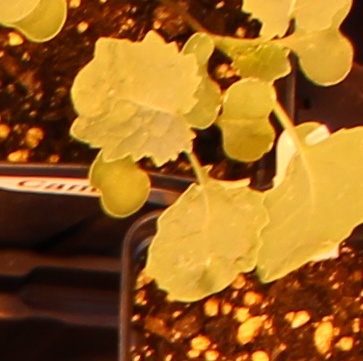
Label: Canola